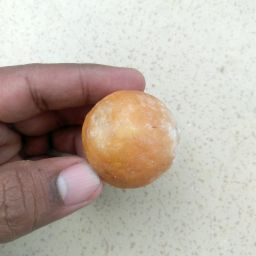
Fruit: Lime
Quality: Bad